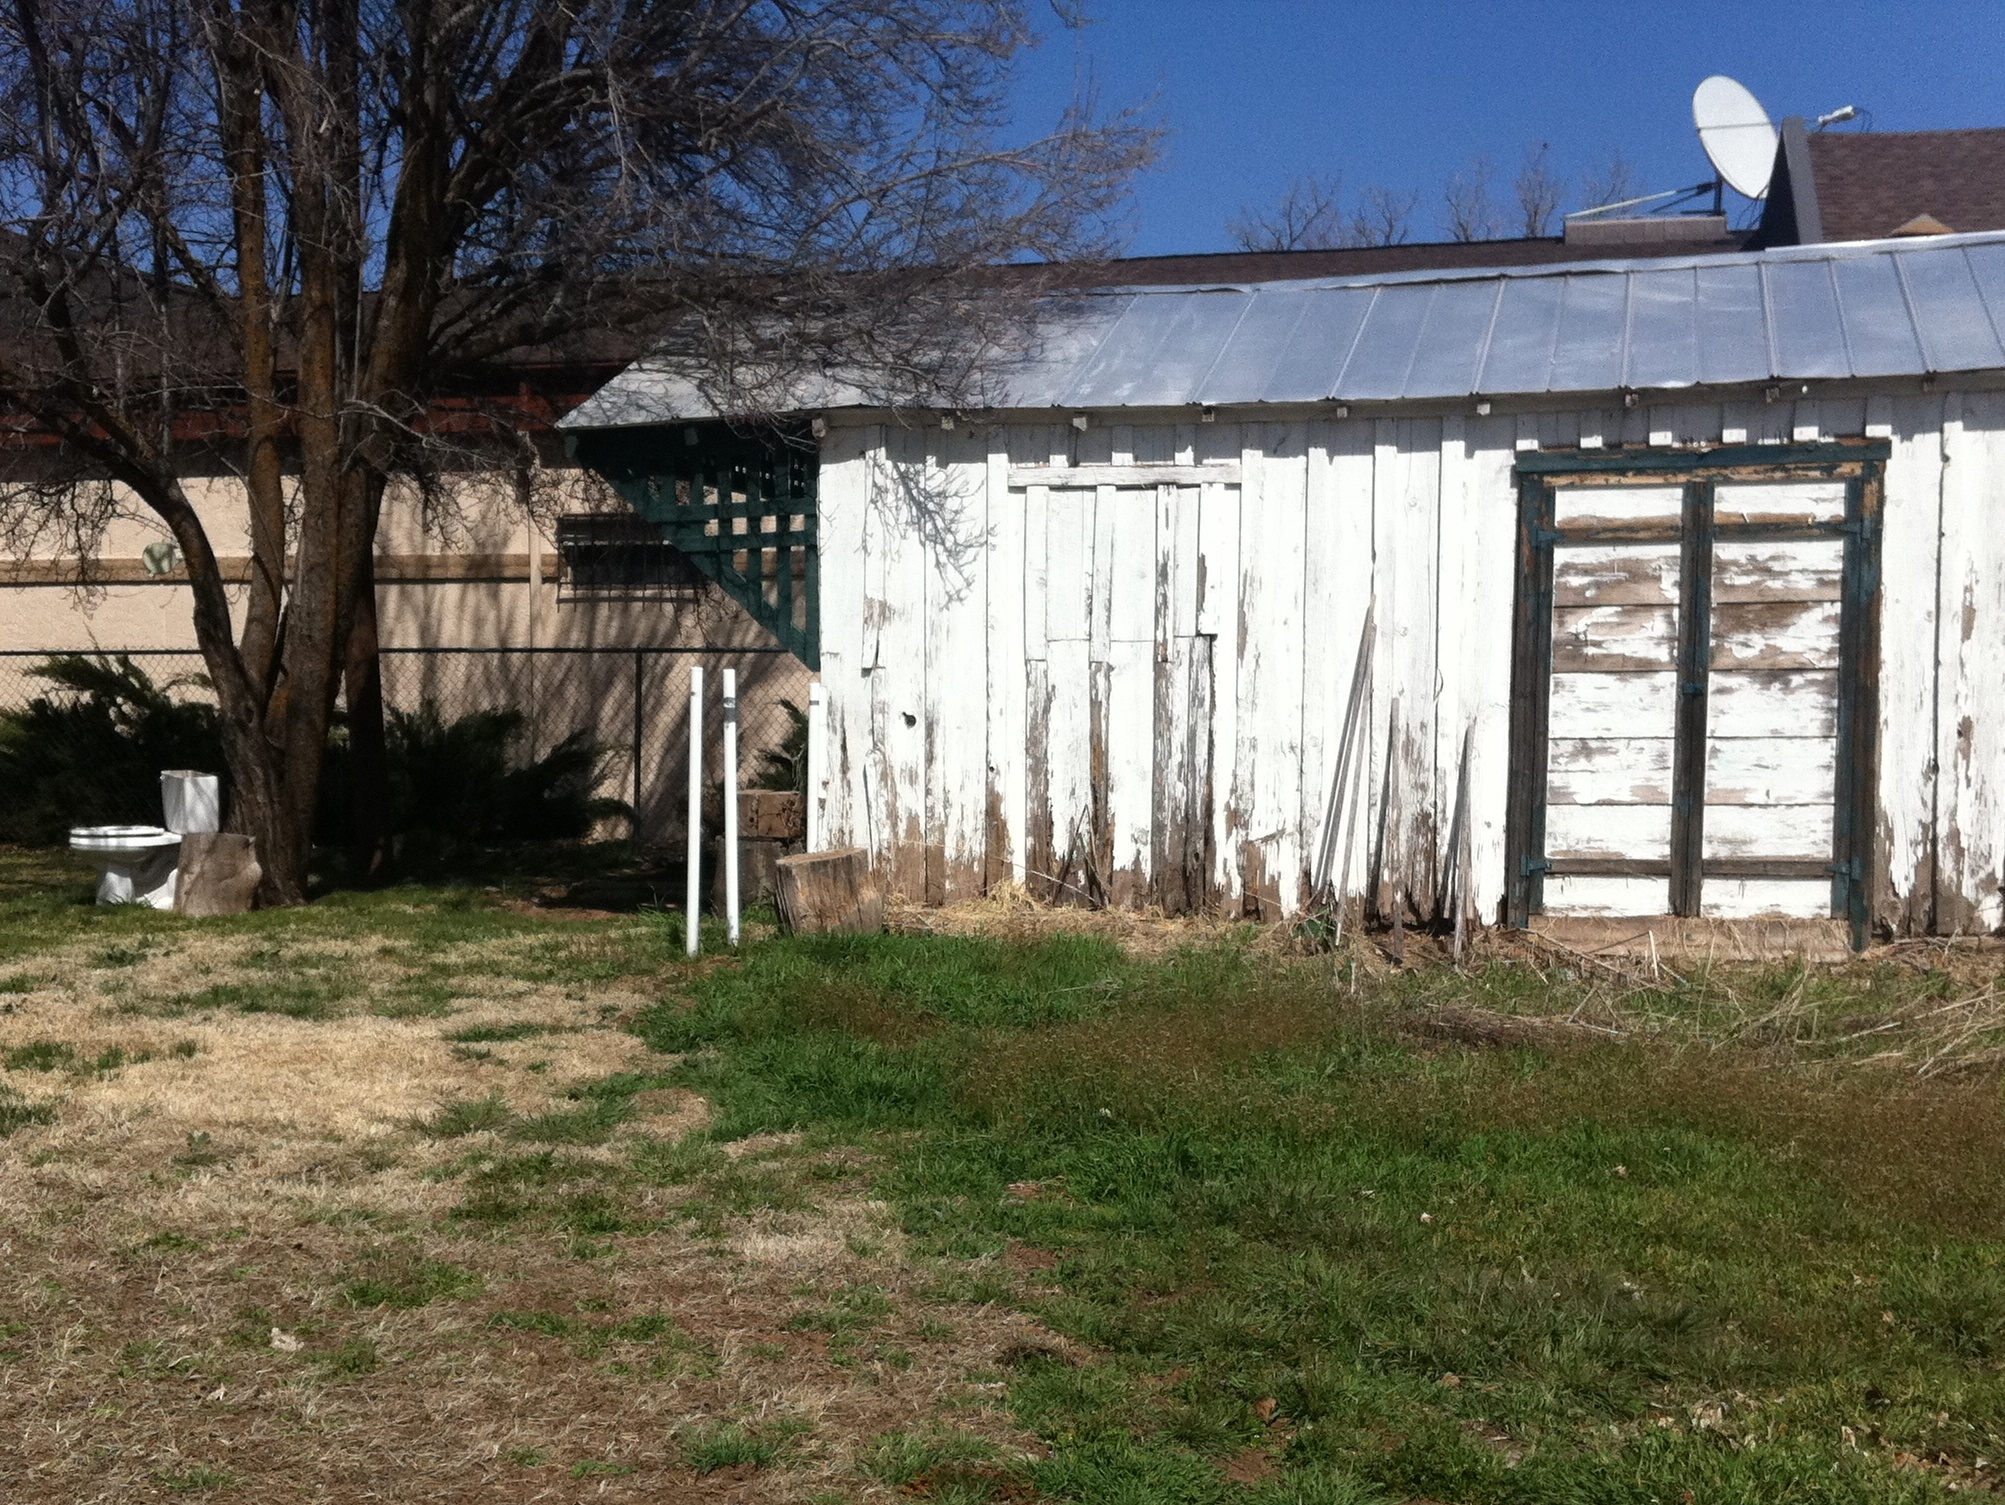
farm, house, barn, home, shed, shack, cottage, ranch, property, yard, dailyshoot, real estate, rural area, outdoor structure